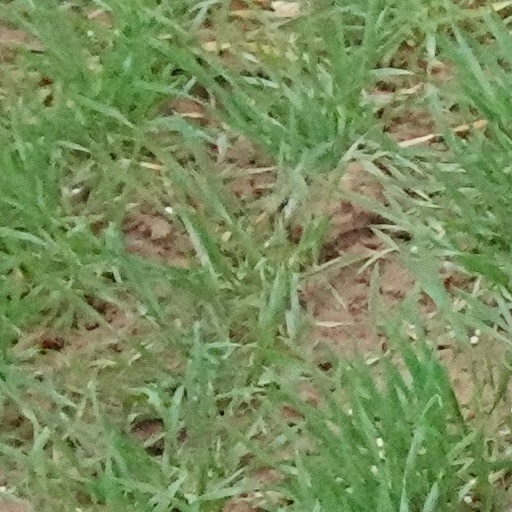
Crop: wheat